Cima Altemberg

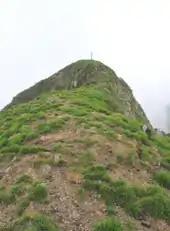
View of the summit

The Altemberg is located on the water divide between Strona and Sesia valleys, South of the "Bocchetta Stretta" pass, which divides it from the neighbouring Cima Lago. Towards SE the ridge goes on with a saddle named "Bocchetta delle Vacche" and the Cima del Pizzo (2,233 m). Administratively the mountain belongs to both the comunes of Rimella (West of the summit) and Valstrona. On its summit stands a metallic cross.